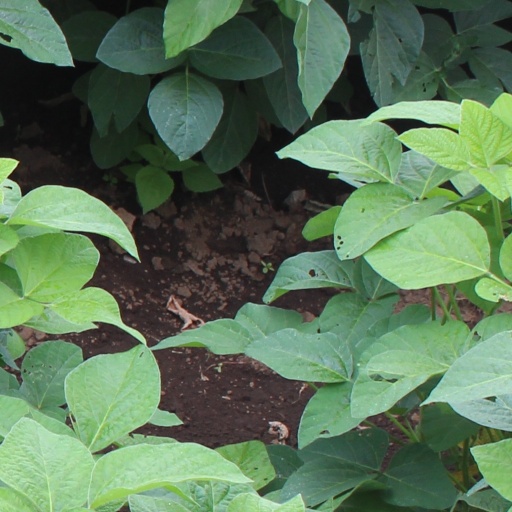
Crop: soybean